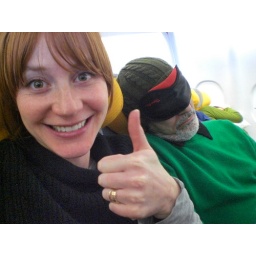
green hornet sleeping in row 40.